Nazario Rivera Residence

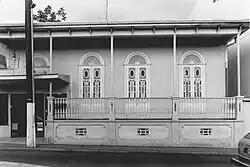
Residencia Nazario Rivera in 1987.

The Nazario Rivera Residence (Spanish: "Residencia Nazario Rivera") is a late 19th-century historic house located in Mayagüez Pueblo, the administrative and historic center of the municipality of Mayagüez, Puerto Rico. The house is a traditional L-shaped residential structure of 19th-century Puerto Rico with spacious interiors that are traditional of Mayagüez, where dining and living rooms have very high ceilings. The house was built in 1872 by Joaquín Hernández, following designs signed by a Mr. Bayron.